Friederike Auguste Sophie of Anhalt-Bernburg

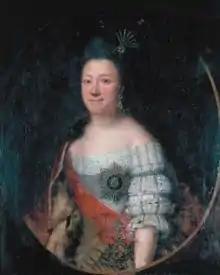

Friederike Auguste Sophie of Anhalt-Bernburg (28 August 1744, Bernburg – 12 April 1827, Coswig) was a princess consort of Anhalt-Zerbst. She was married to Frederick Augustus, Prince of Anhalt-Zerbst, and sister-in-law to the Russian Empress Catherine the Great. She was the regent governor of Jever from April 1793, until October 1806.